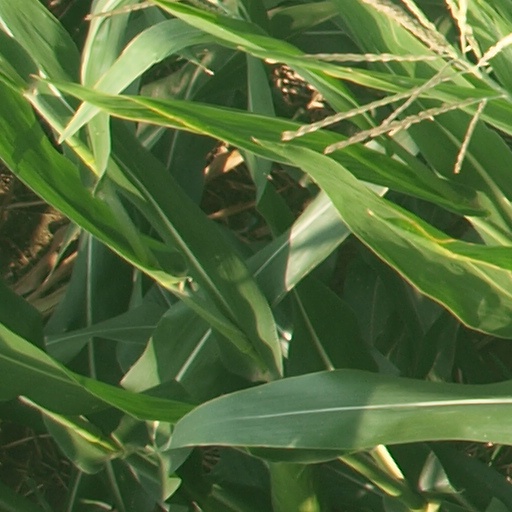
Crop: maize; corn